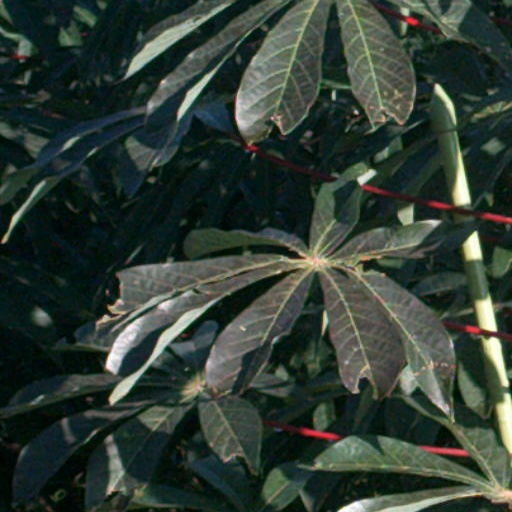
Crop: cassava